Solar power in Turkey

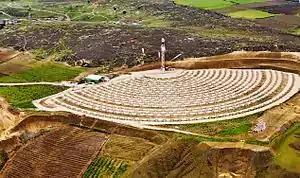
Distant view from a high point of a hill with concentric rows of mirrors most of the way around a slim tower

Mehmet Bulut of the Ministry of Energy and Natural Resources suggested in 2021 that concentrated solar power (CSP) could be co-located with photovoltaics in the south-east. CSP systems generate electricity by using lenses or mirrors to reflect the sun's rays onto a central receiver, which converts the light into heat, which in turn is converted to electricity. Turkey's first solar power tower, the Greenway CSP Mersin Solar Tower Plant in Mersin, was constructed in 2013 and has an installed power of 5 MW.